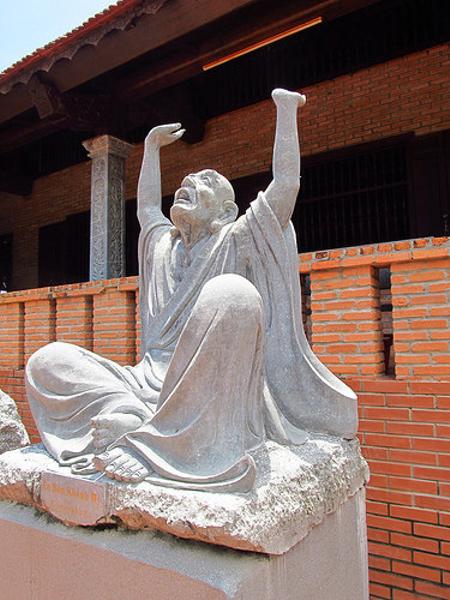
回答: エスカ下眠くもないのにあくびする